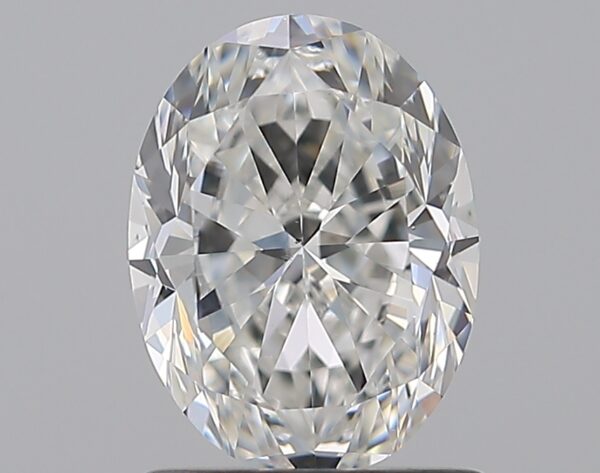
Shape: oval
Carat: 1.2
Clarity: VS2
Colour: F
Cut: VG
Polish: EX
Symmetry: VG
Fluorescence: ST
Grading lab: GIA
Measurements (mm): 7.68 x 5.77 x 3.76